Peter II of Yugoslavia

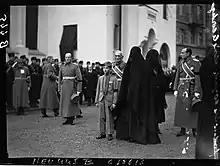
11-year-old King Peter II, Dowager Queen Maria and Prince Paul (right) at King Alexander's funeral in 1934 in Belgrade

Prince Regent Paul took the view that he must not change the kingdom from the way that King Alexander had left it so that his son could take possession of it unaltered when he turned 18 in September 1941, and resisted any attempts to revise the 1931 constitution. On 20 August 1939, Paul permitted the prime minister, Dragiša Cvetković, to sign an agreement with Vladko Maček, the leader of the Croatian Peasant Party, which created a new Banovina of Croatia with substantial autonomy and a much greater size, covering much of what is now Bosnia and Herzegovina, and satisfying at least in part the long-standing demands of the Croats.